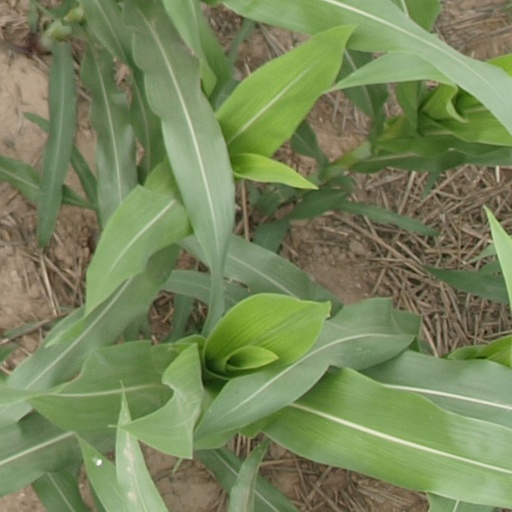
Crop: maize; corn